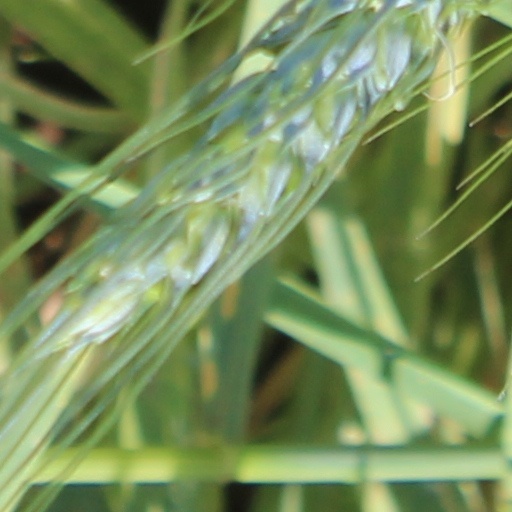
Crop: wheat